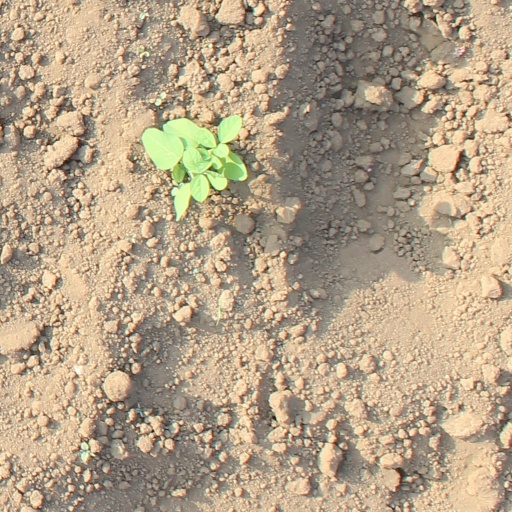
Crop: soybean